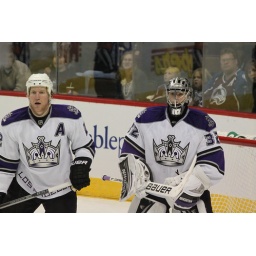
Los Angeles Kings Matt Greene and goaltender Jonathan Quick staring at the cute girl in the stands